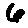
Label: 6